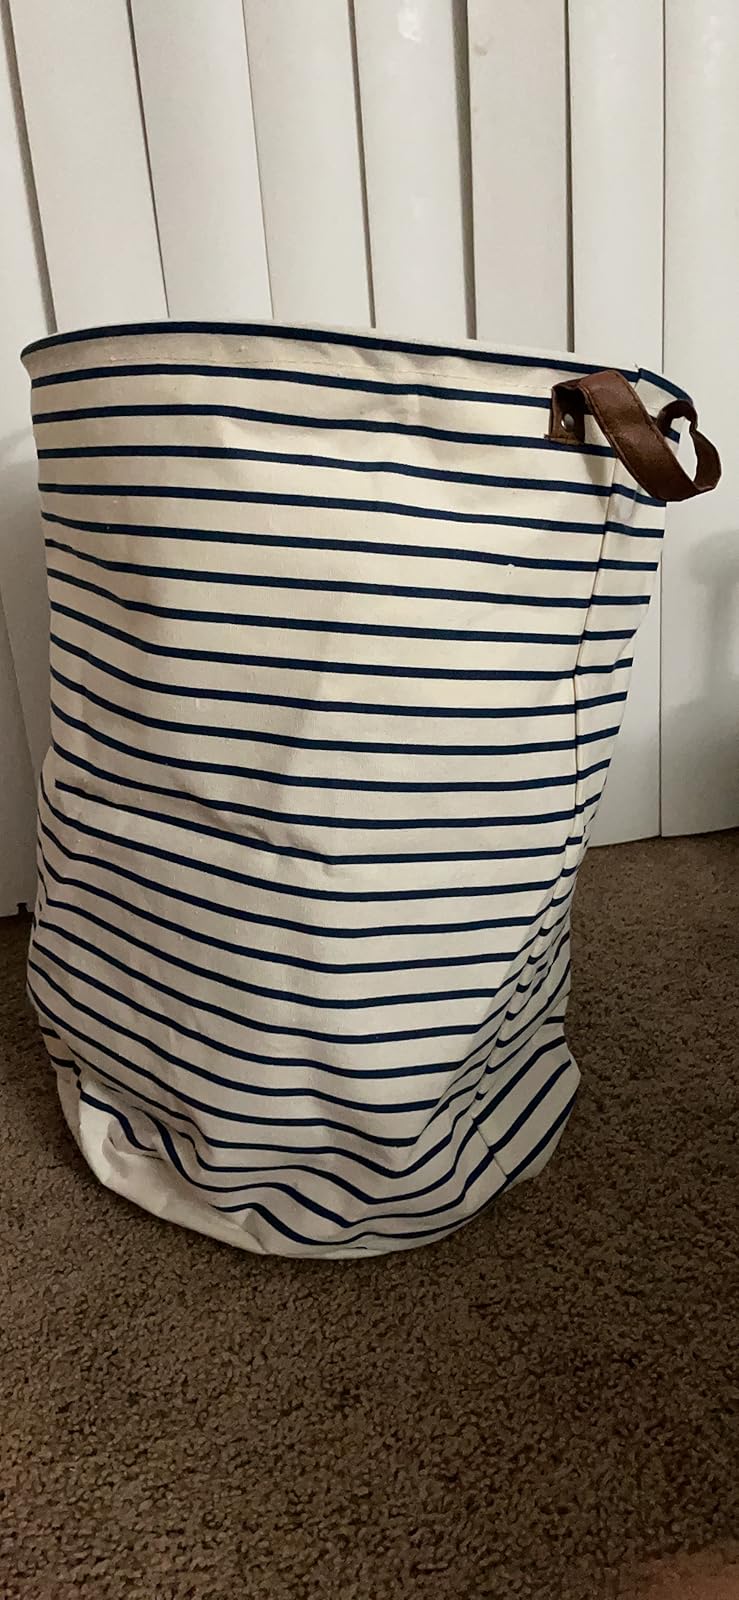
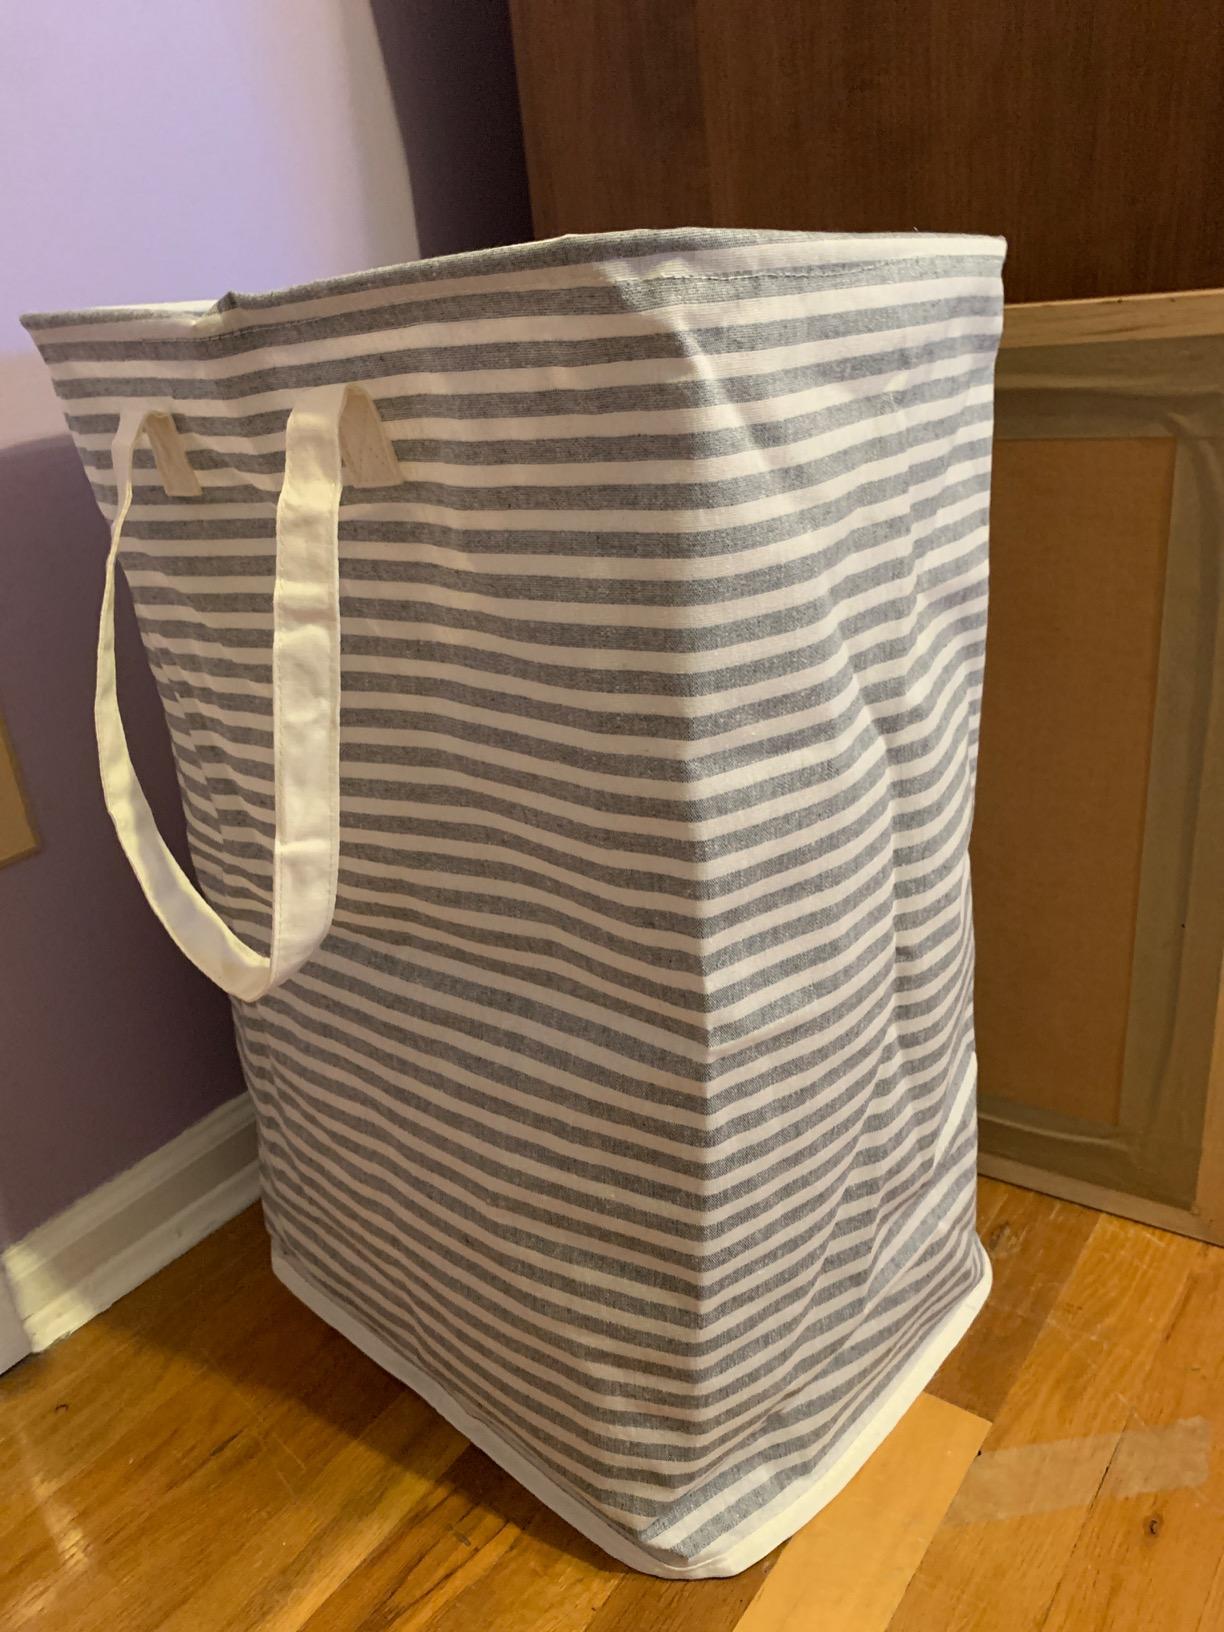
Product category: items_hamper
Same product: no